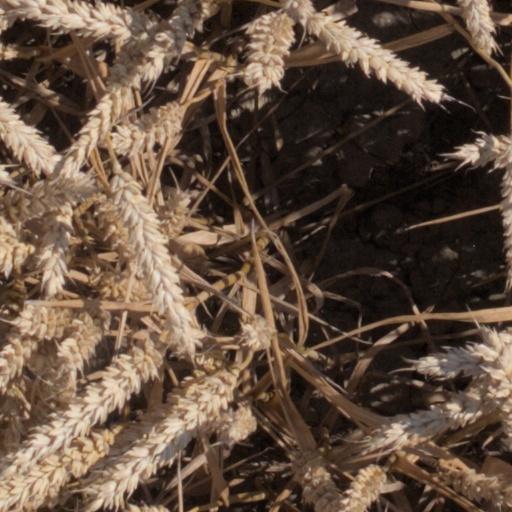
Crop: wheat